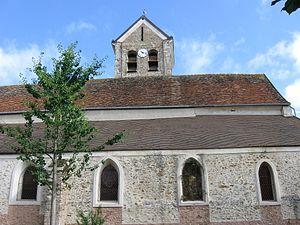
Église catholique Saint-Martin de Favières. (Seine-et-Marne, région Île-de-France).
Favières est une commune française située dans le département de Seine-et-Marne, en région Île-de-France.